Royal standard of the United Kingdom

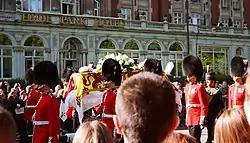
Funeral carriage of Diana, Princess of Wales, with the coffin draped with an ermine-bordered standard.

Since 1998 (the year in which Scottish devolution legislation was enacted) a separate version of the Royal Standard of the United Kingdom has been used by the monarch in Scotland, whereby the red Lion Rampant of the Kingdom of Scotland appears in the first and fourth quadrants, displacing the three gold lions passant guardant of England, which occur only in the second quadrant. The third quadrant, displaying the gold harp of Ireland, remains unaltered from that version used throughout the remainder of the United Kingdom and overseas. (Previously the same version of the standard was used throughout the United Kingdom).